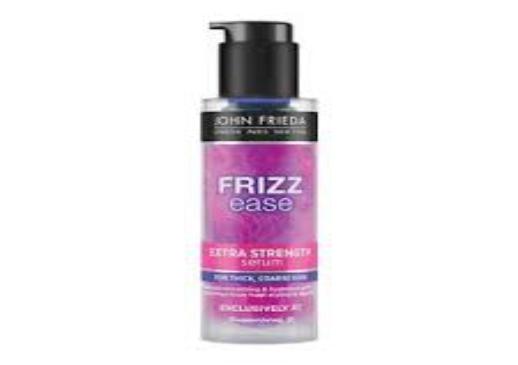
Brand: Frizz-Ease
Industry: Necessities